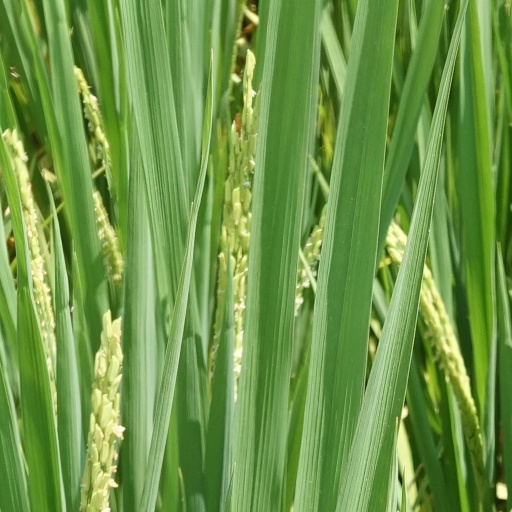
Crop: rice